Anne Ross Cousin

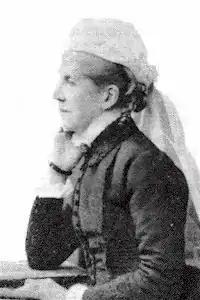

Anne Ross Cousin (née Cundell; 27 April 1824 – 6 December 1906) was a British poet, musician and songwriter. She was a student of John Muir Wood and later became a popular writer of hymns, most especially "The Sands of Time Are Sinking", while travelling with her minister husband from 1854 to 1878. Many of her hymns were widely used throughout Great Britain during the mid-to late 19th century. One of her sons, John William Cousin, was a prominent writer and editor of "A Short Biographical Dictionary of English Literature".